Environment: real
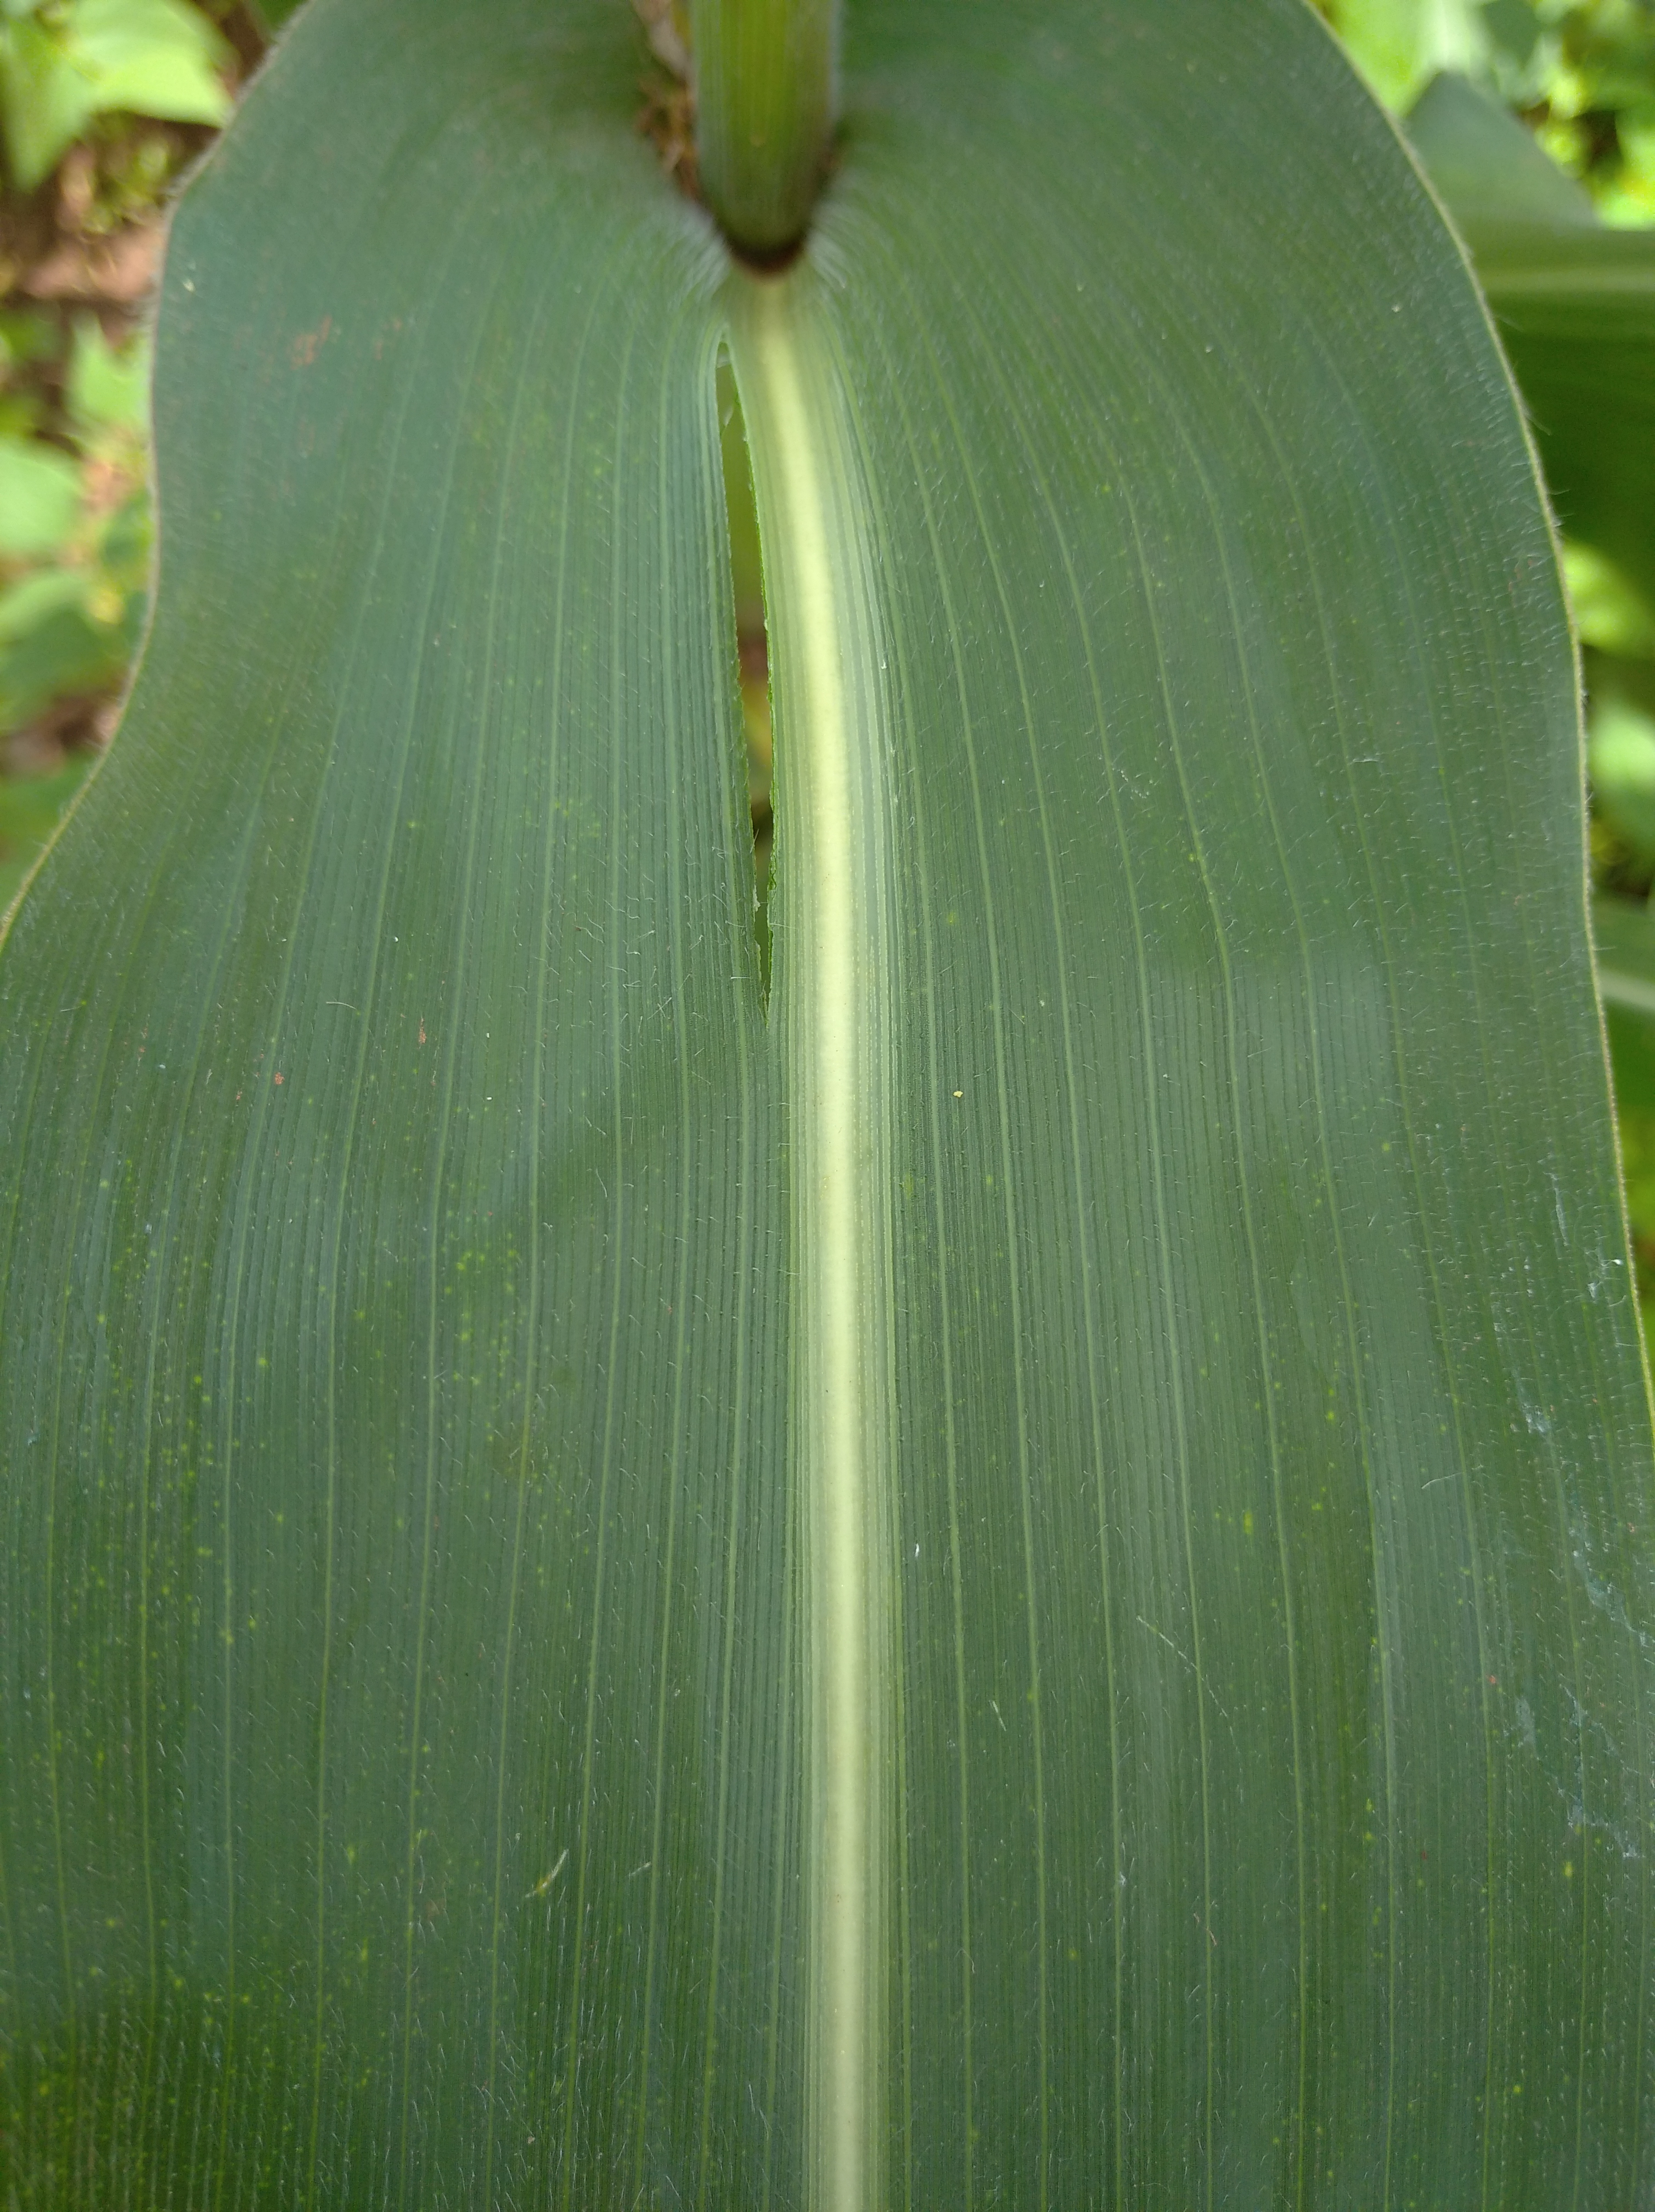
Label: healthy